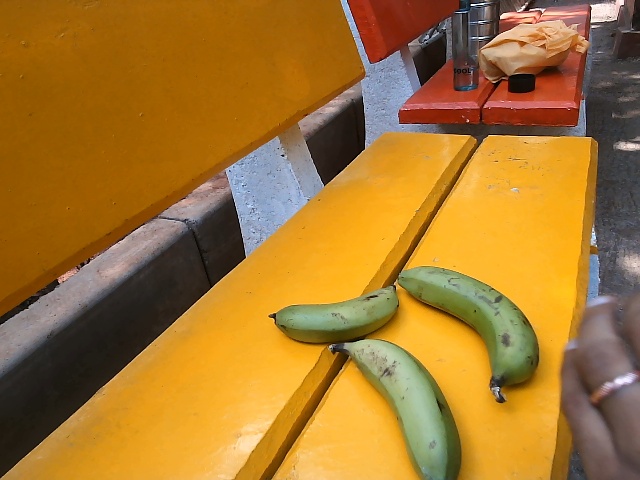
Label: Raw_Banana